Cartwright Carmichael

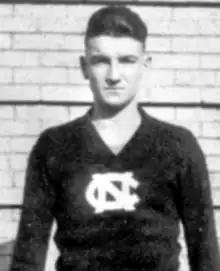
Carmichael in 1922

Richard Cartwright "Cart" Carmichael (December 5, 1902December 12, 1960) was a college basketball player. He was the first member of the North Carolina Tar Heels to earn All-America honors in any sport, when he was named to the 1923 first team for men's basketball, an honor he also received in 1924. Carmichael could play all three positions: guard, forward, and center. He is the earliest UNC player with his jersey "honored" in the rafters.